Charles Hylton Stewart

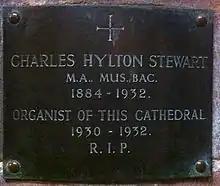
Memorial to Charles Hylton Stewart in Chester Cathedral

Arthur Charles Lestoc Hylton Stewart (21 March 1884 – 14 November 1932) was an English cathedral organist, who served in Rochester Cathedral and St. George's Chapel, Windsor Castle. He also produced several compositions for organ, and a few for choir, including the tune Rochester for the hymn 'Light of the lonely pilgrim's heart' by Sir Edward Denny, 4th Baronet (New English Hymnal 399).